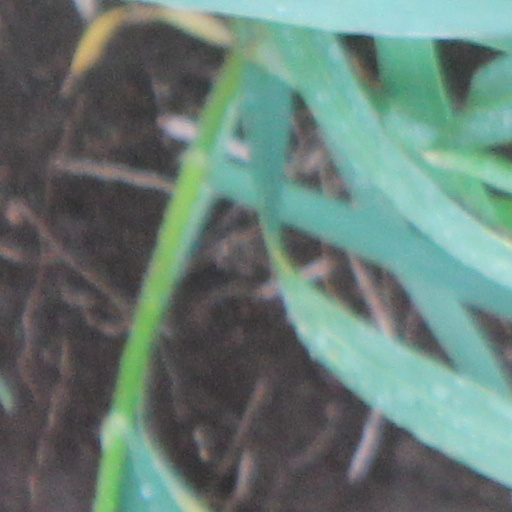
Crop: wheat